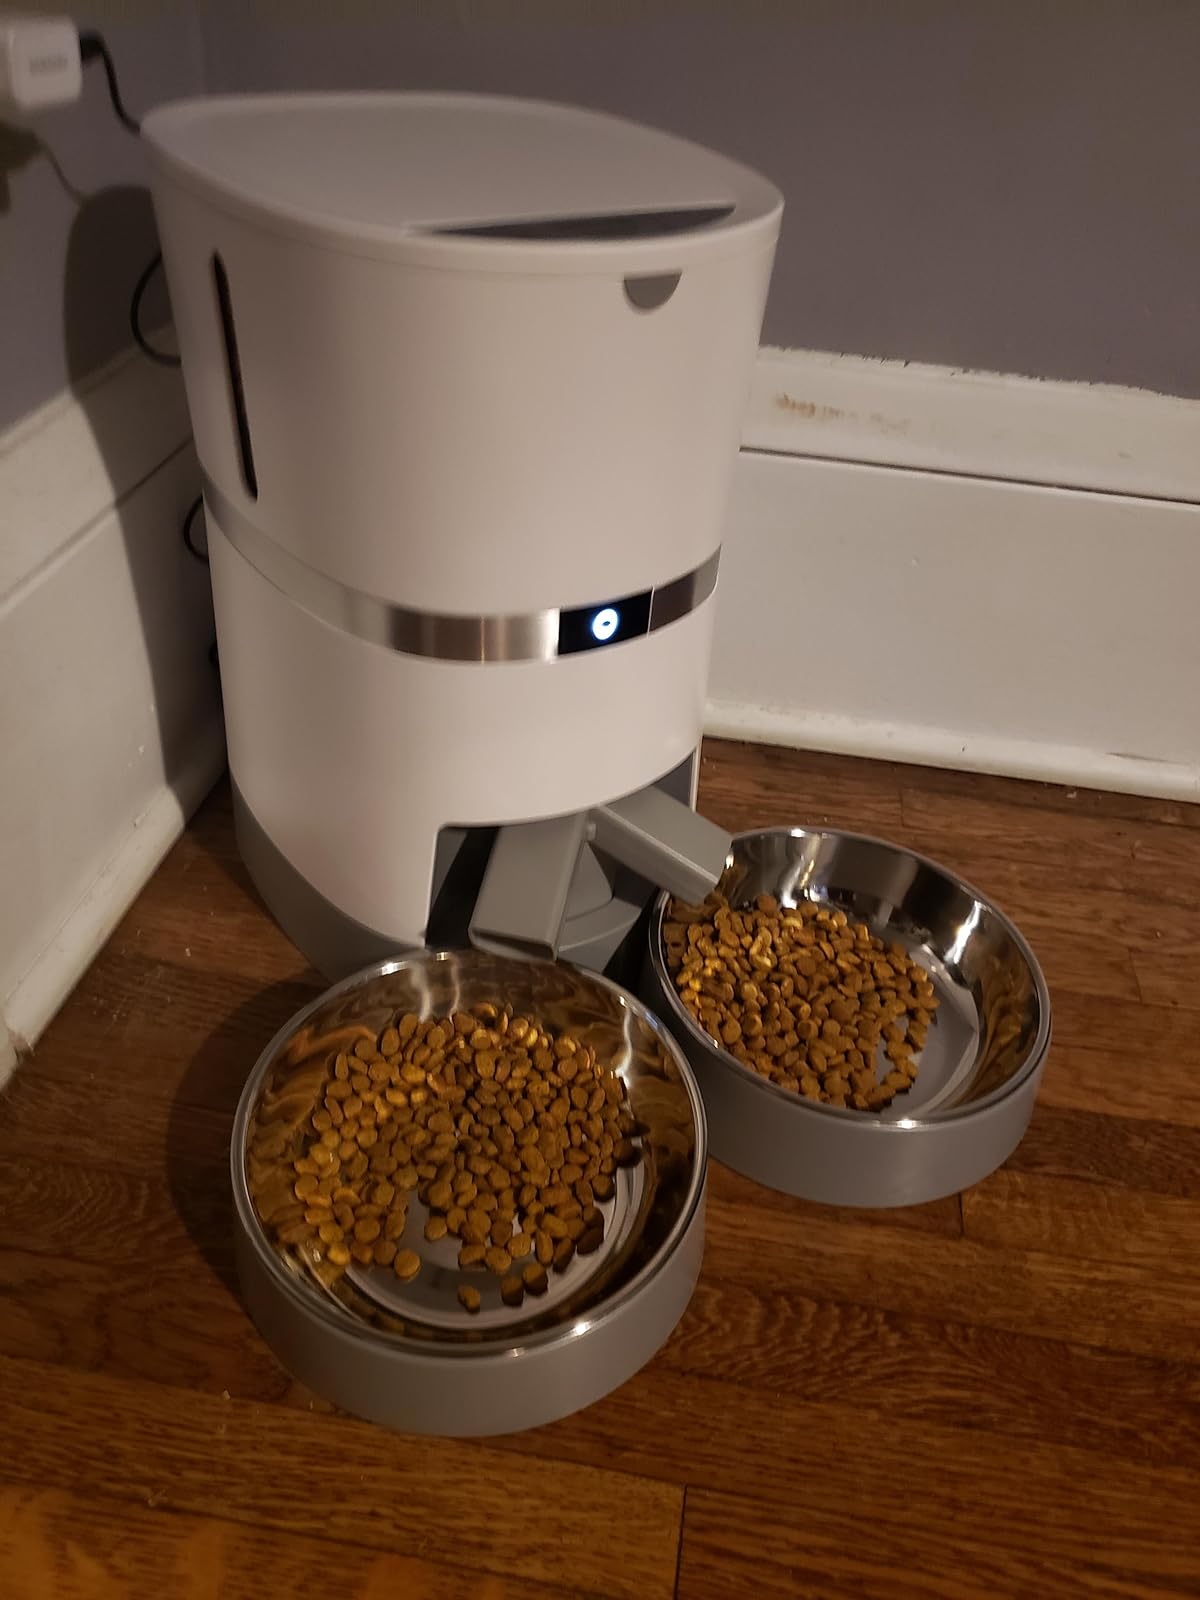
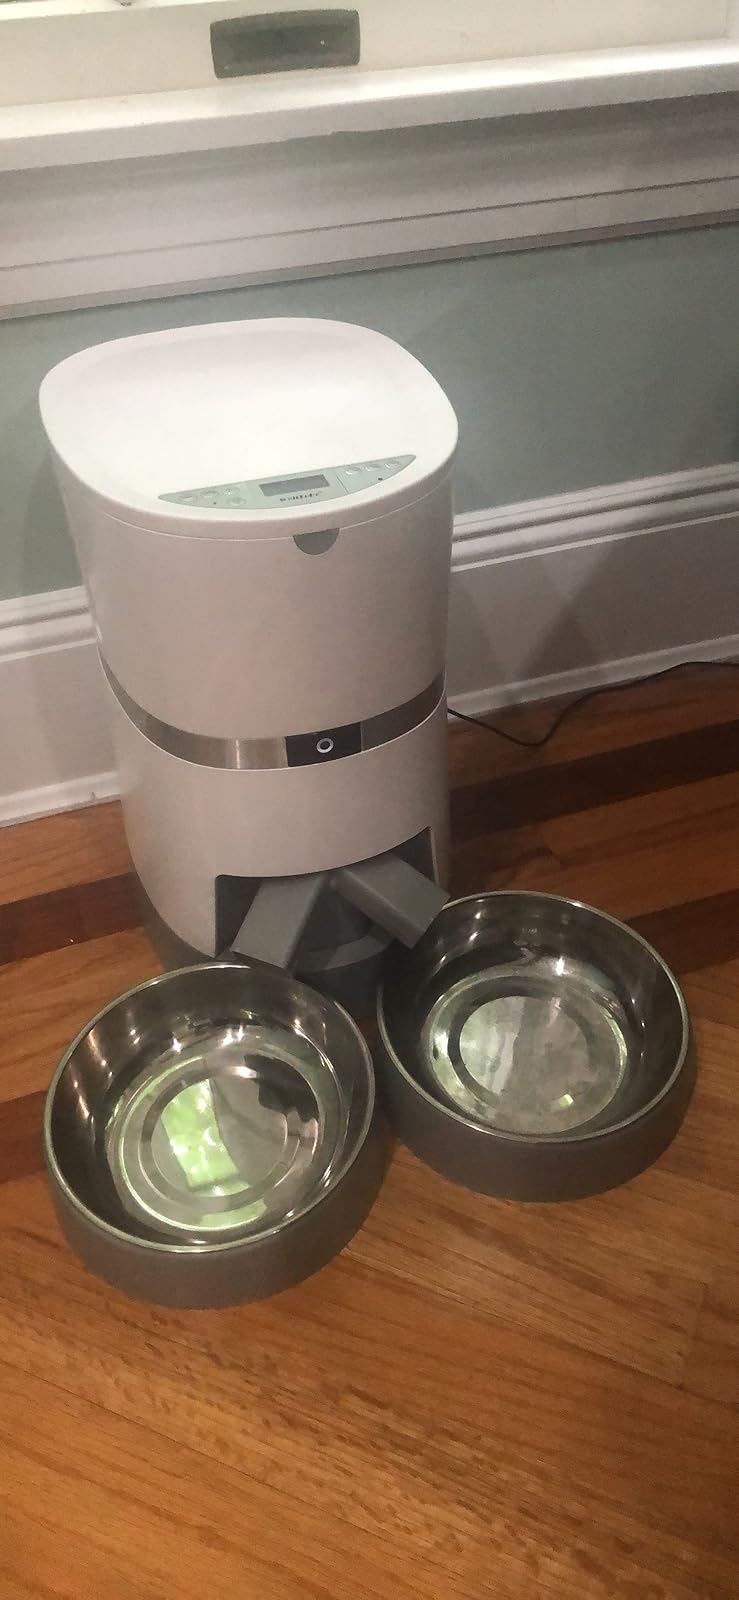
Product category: items_feeder
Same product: yes